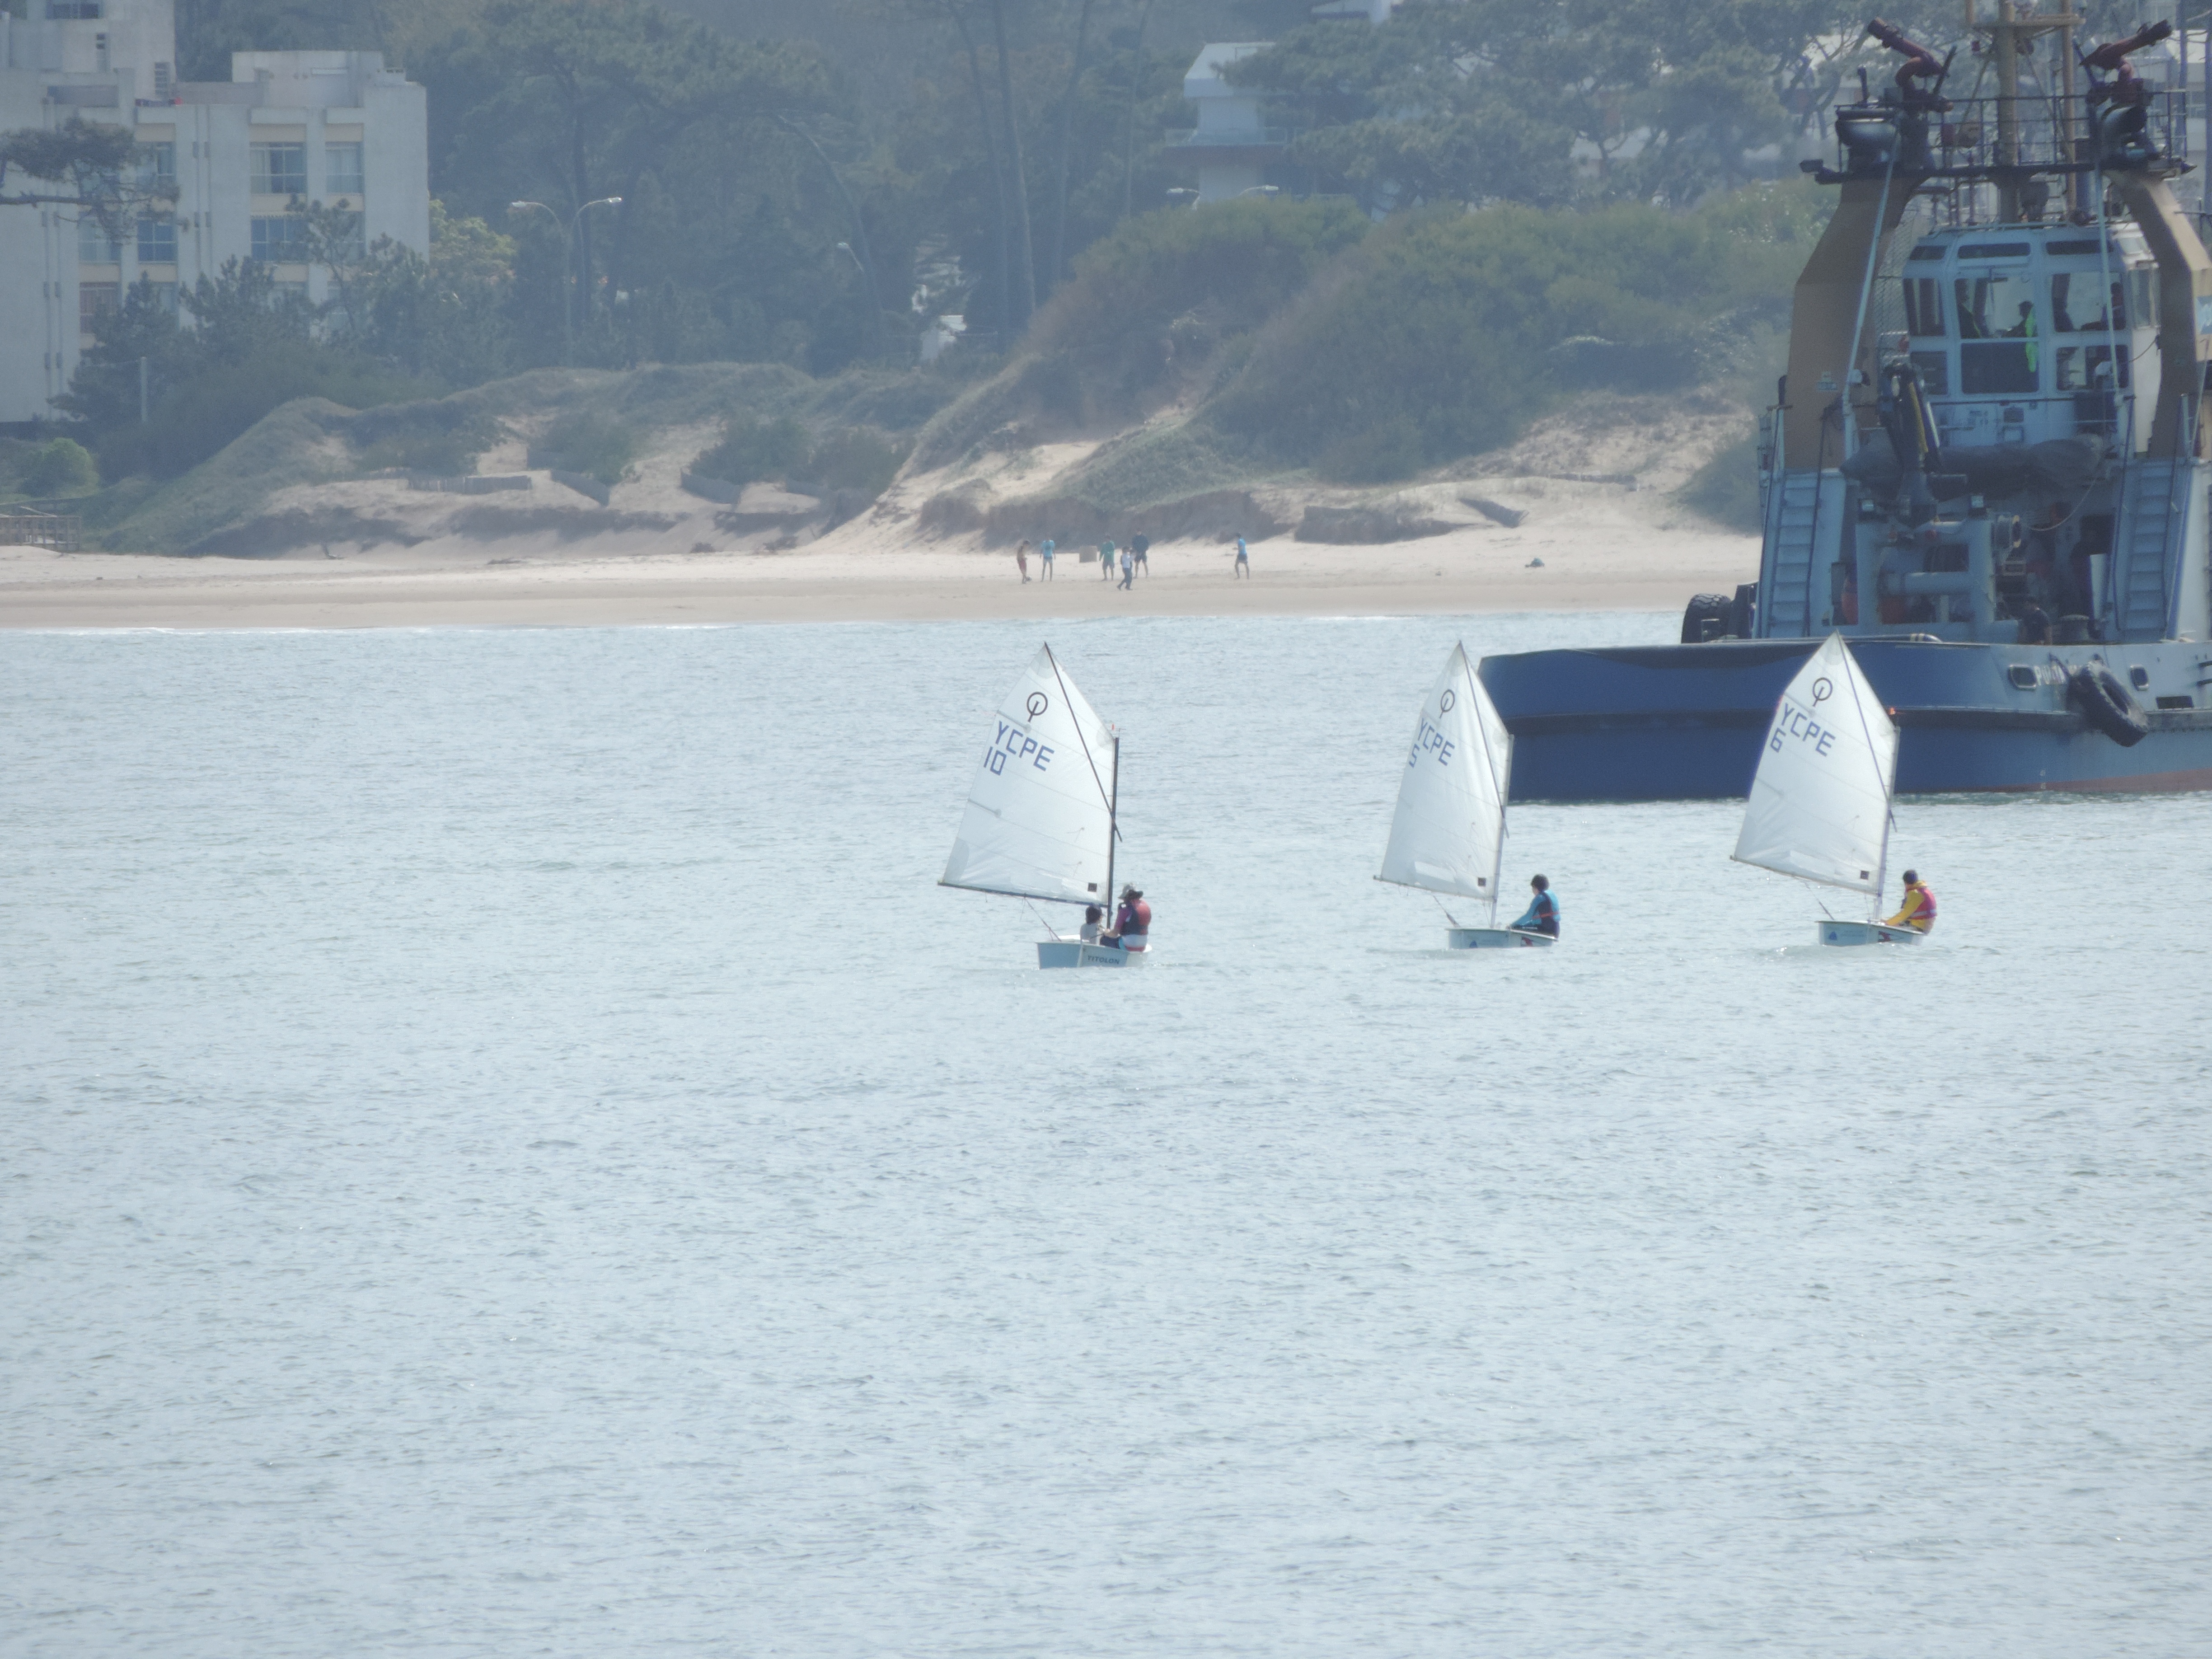
sailing, vehicle, sail, boat, sailboat, sea, sailing ship, arctic, bay, ice, arctic ocean, boating, watercraft, wind